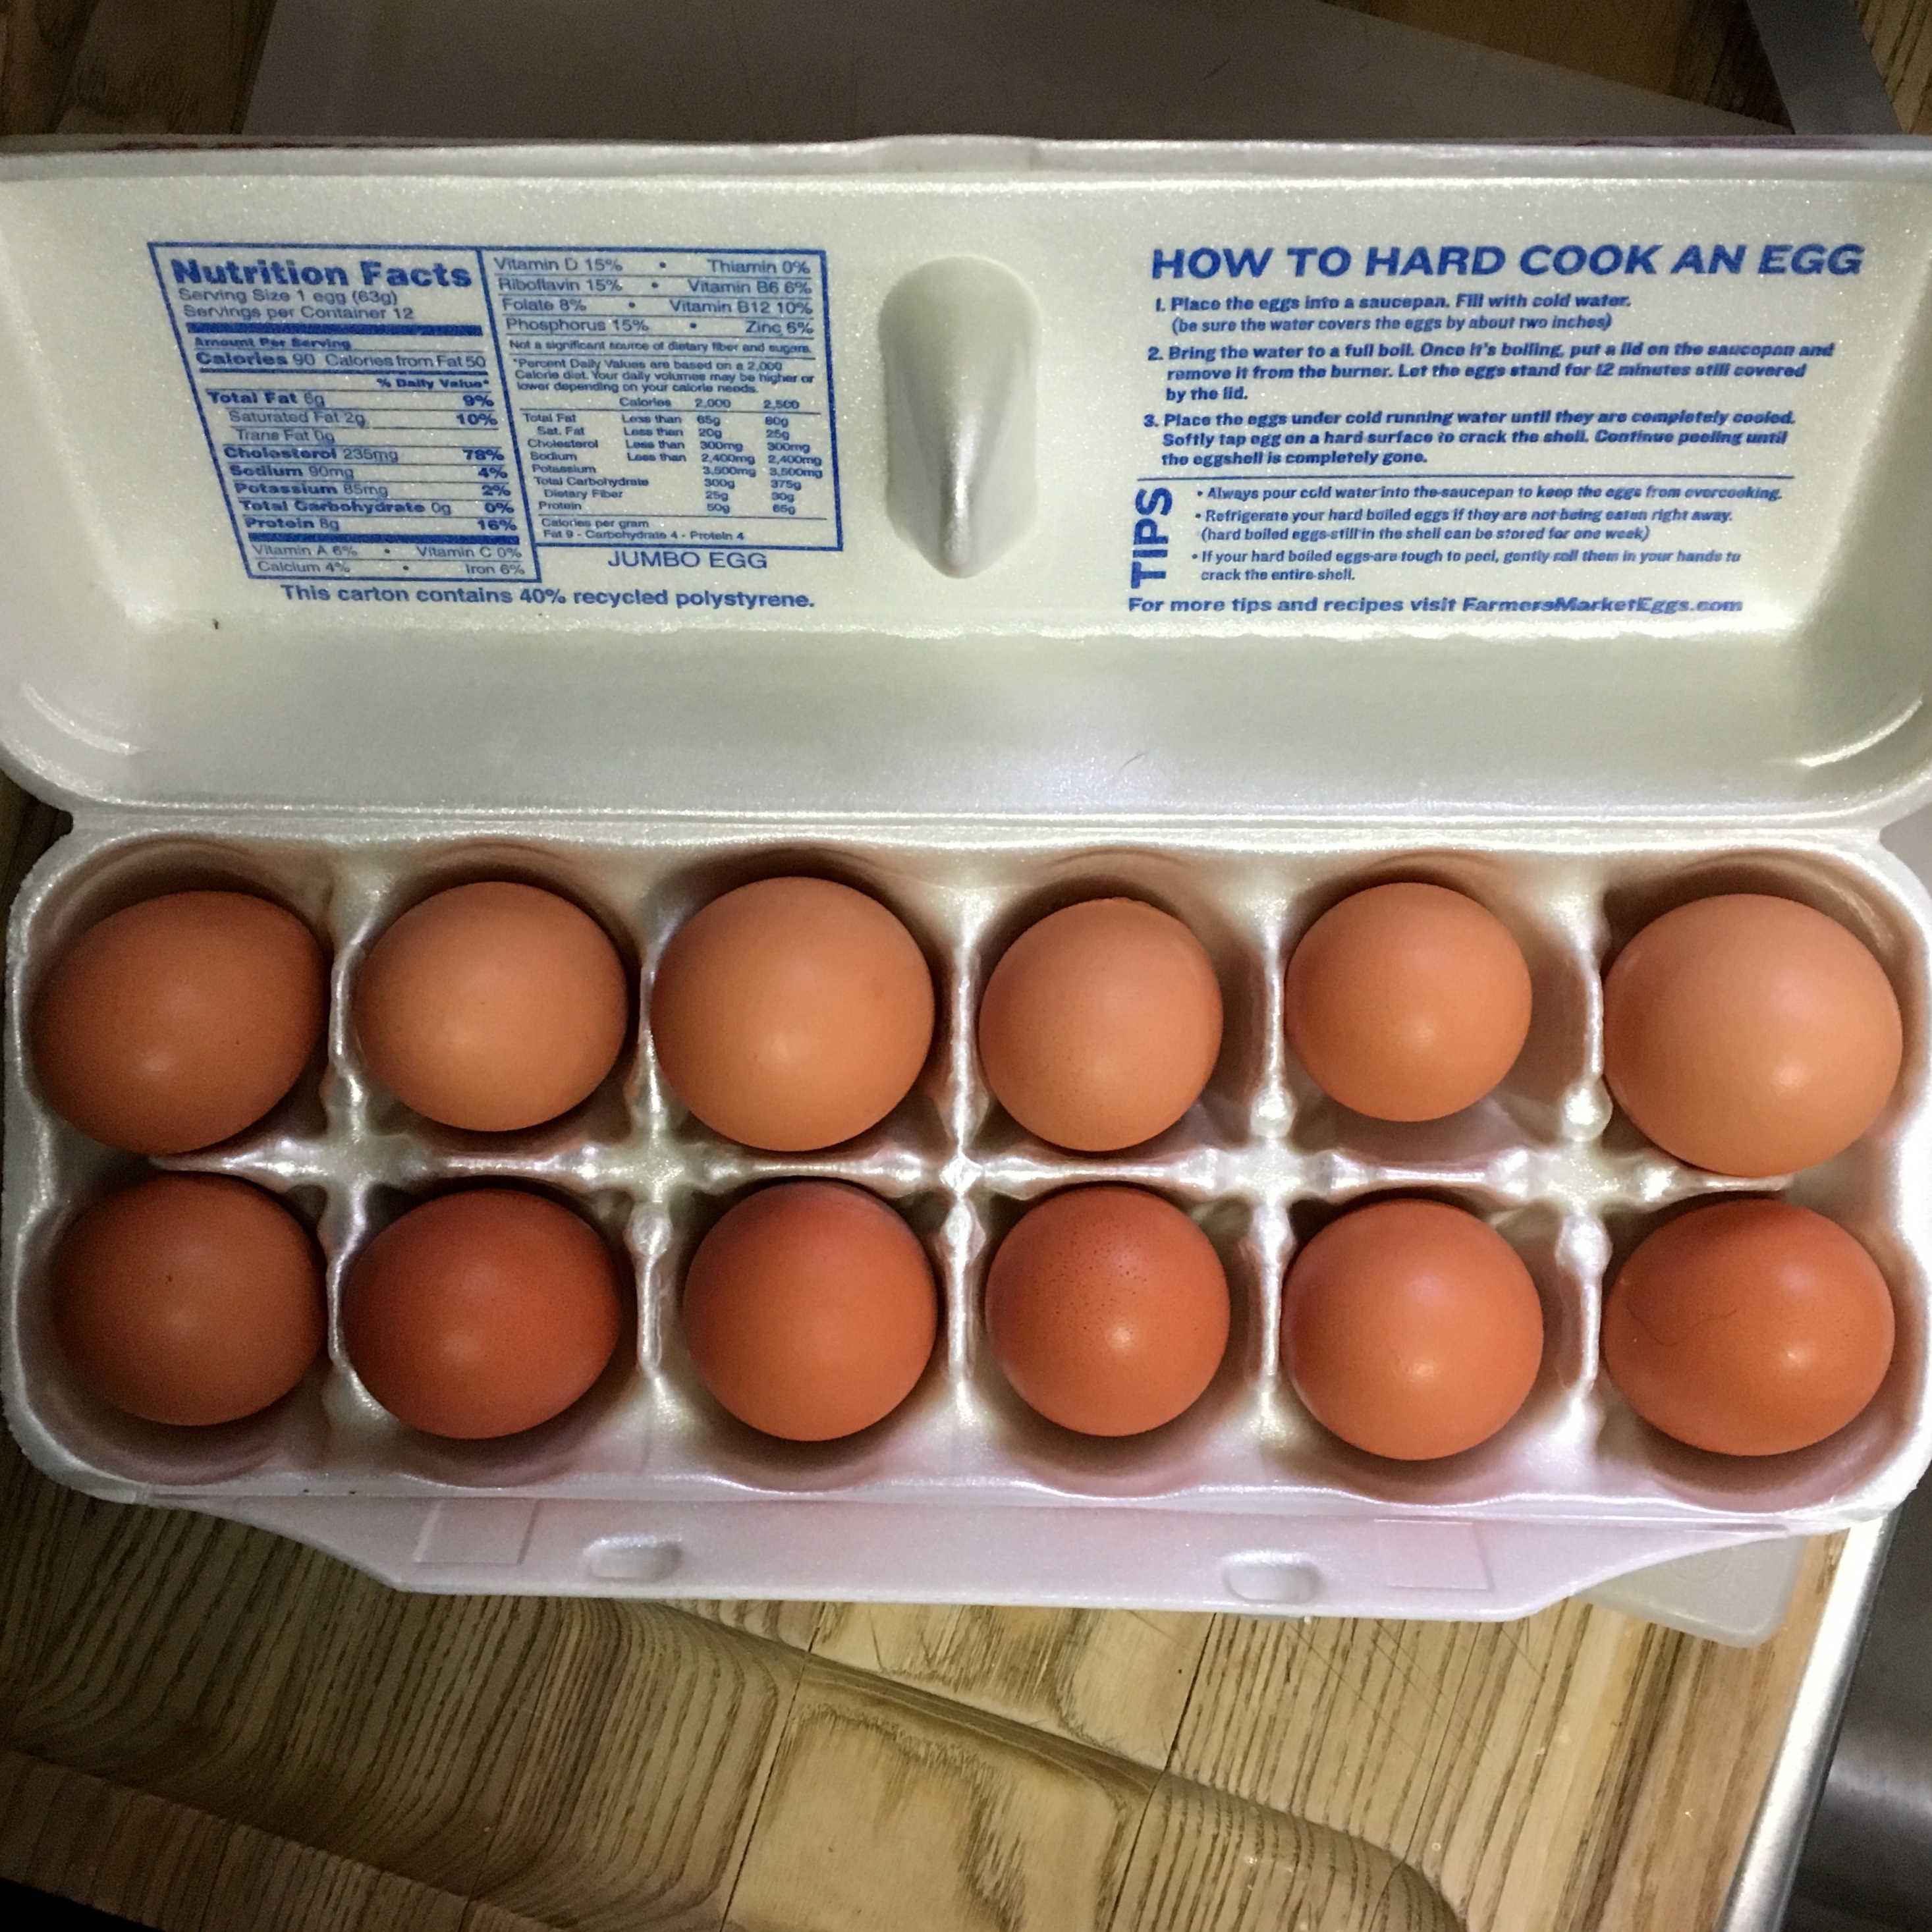
meal, food, produce, breakfast, baking, egg, human body, eye, organ, flavor